West Side Historic District (Shelbyville, Indiana)

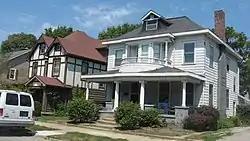
Shelbyville West Side Historic District, August 2011

West Side Historic District is a national historic district located at Shelbyville, Shelby County, Indiana. The district encompasses 373 contributing buildings and 4 contributing structures in a predominantly residential section of Shelbyville. It developed between about 1853 and the 1939, and includes notable examples of Queen Anne, Colonial Revival, and Stick Style / Eastlake movement style architecture. Located in the district is the separately listed John Hamilton House. Other notable buildings include the Peter Metzger House, Joseph Acre House, Earl Karmire House, Charles Davis House, Charles Birely House, Harry Whitcomb House, First Christian Church (1901), C.H. Campbell House, George McConnell House, First Presbyterian Church (1885), John Randall House (c. 1880), Alfred Major House, Frank C Sheldon House, and Edward Thurston House.